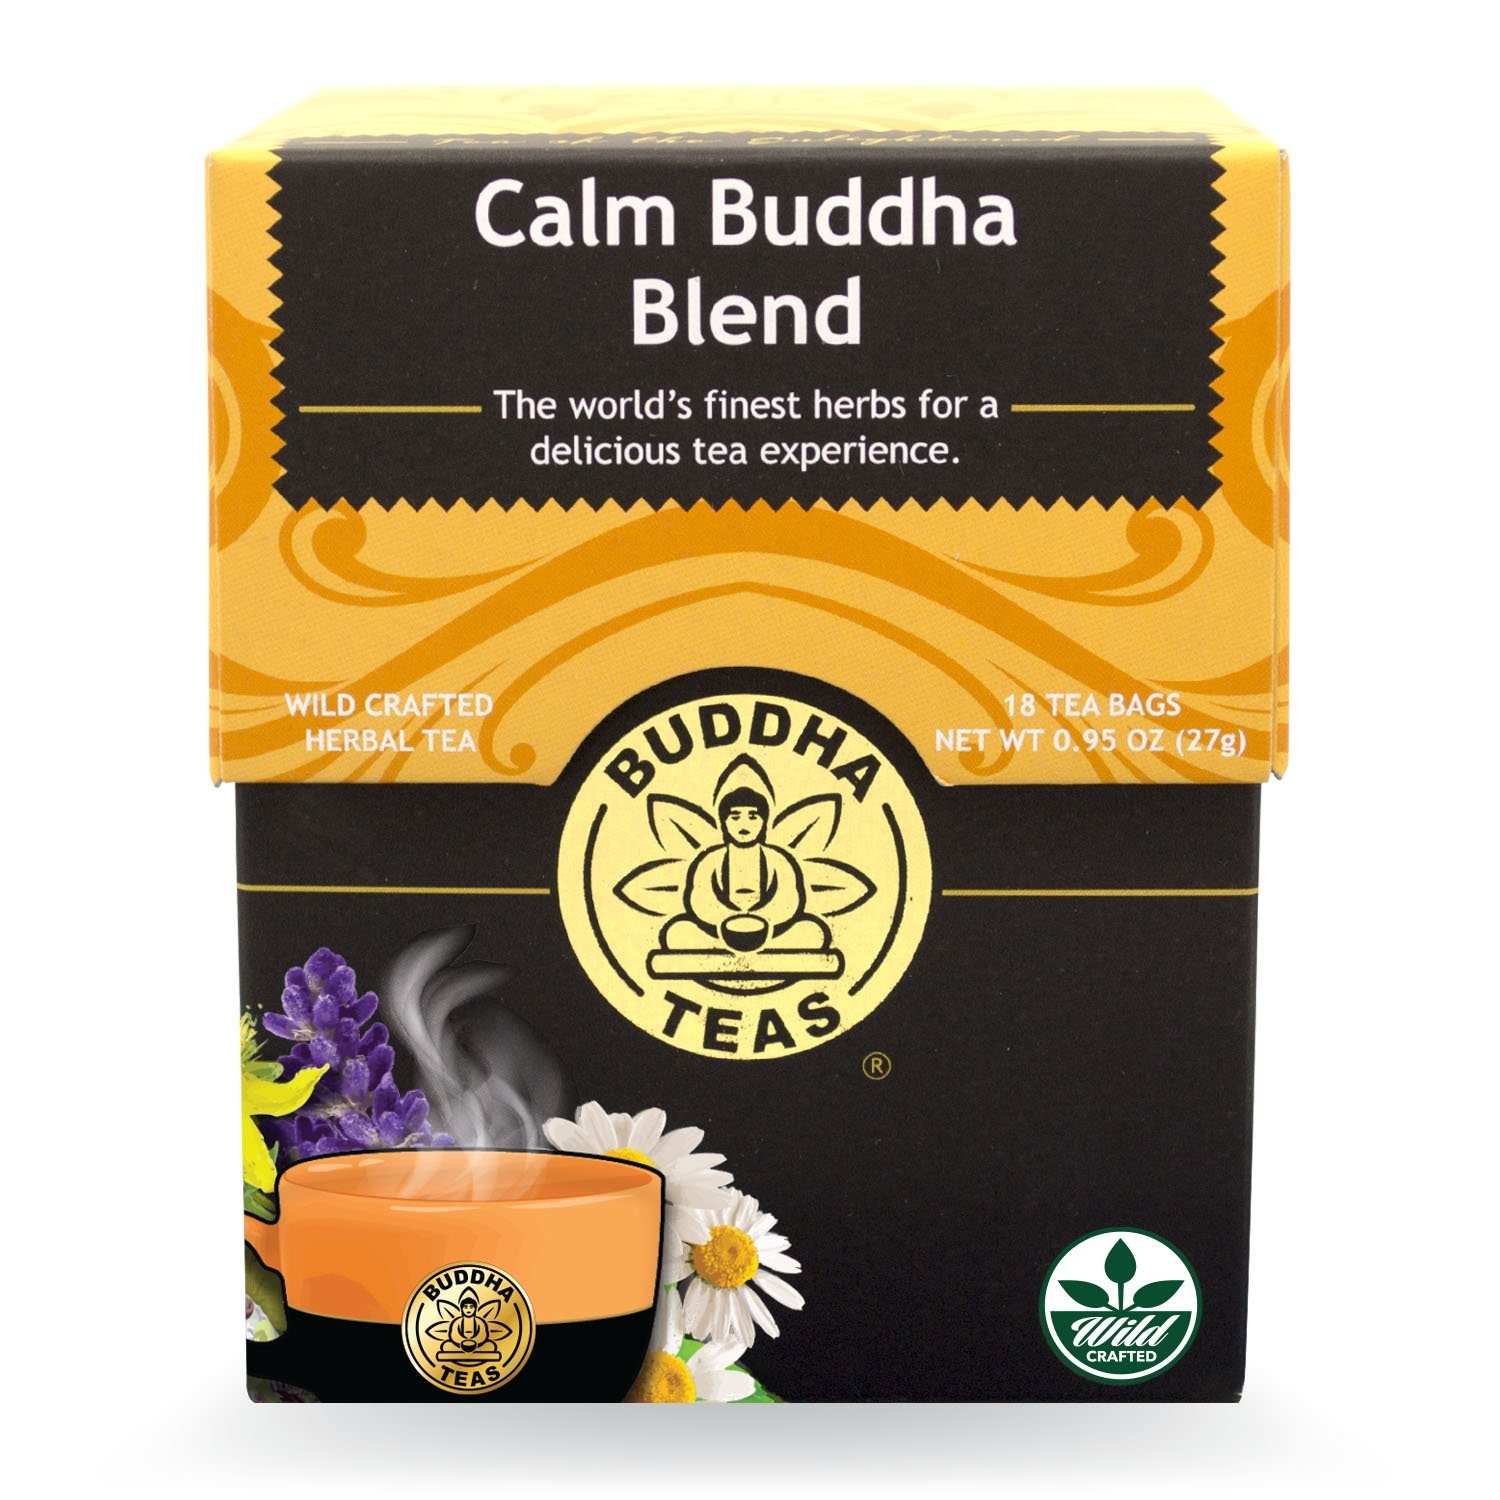
Item Name: Buddha Teas Calm Buddha Blend, 18 Count (Pack of 6)
Bullet Point 1: No Artificial Ingredients
Bullet Point 2: Promotes Relaxation
Bullet Point 3: Eases Mild Tension*
Bullet Point 4: Bleach Free and Dioxin Free Tea Bags
Bullet Point 5: 18 Tea Bags with Fresh Certified Organic Herbs
Value: 5.7
Unit: ounce

Price: 8.99